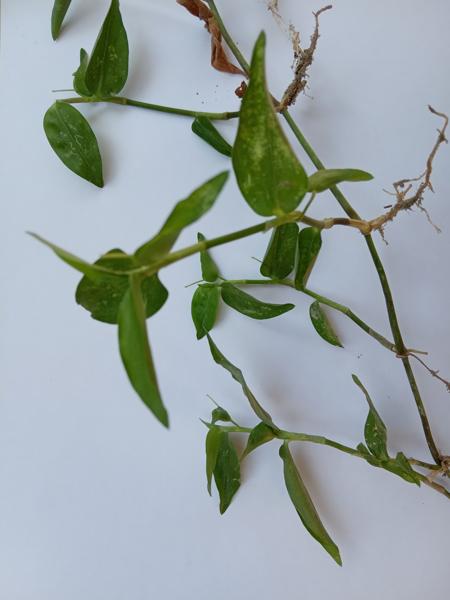
Weed species: Commelina benghalensis